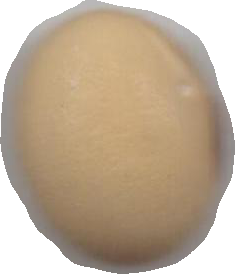
Variety: Anjasmoro